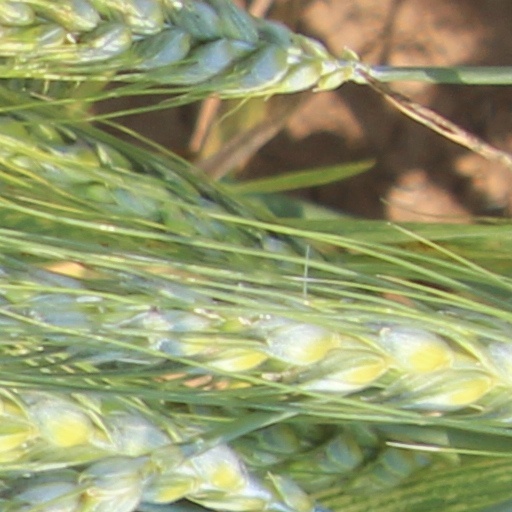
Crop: wheat